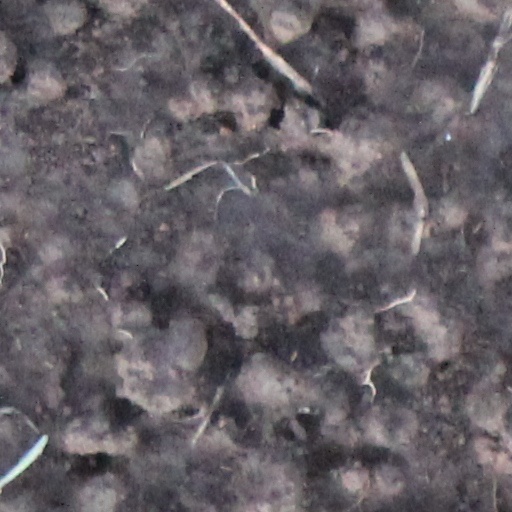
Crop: wheat